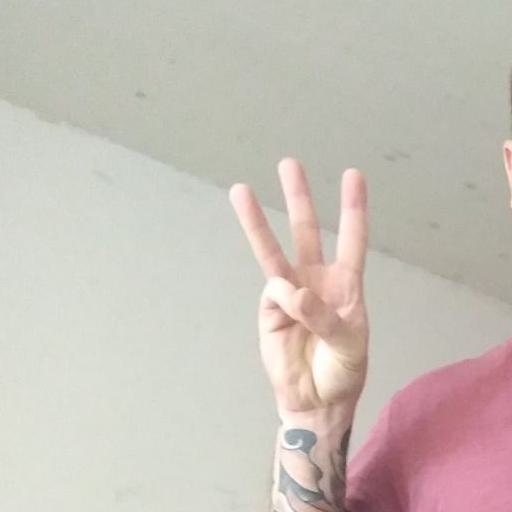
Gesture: three